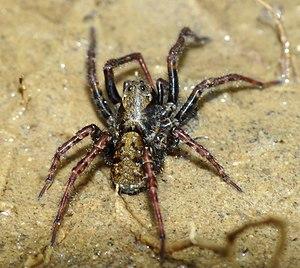
Arctosa est un genre d'araignées aranéomorphes de la famille des Lycosidae.